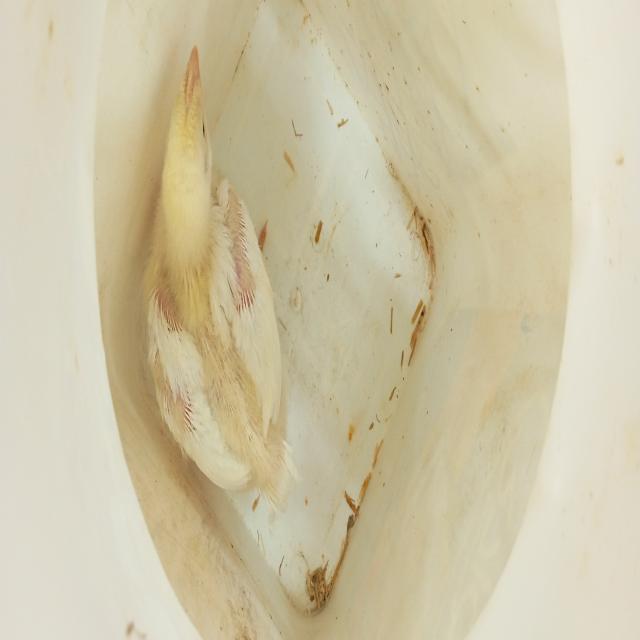
Weight: 461 g